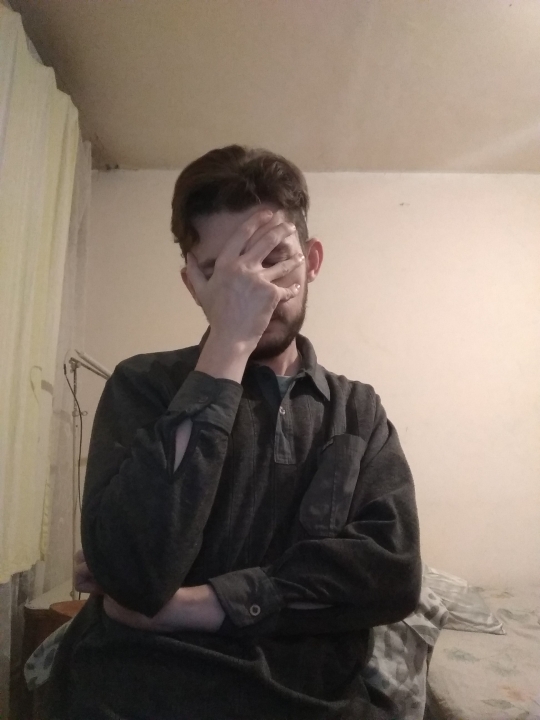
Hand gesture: no_gesture